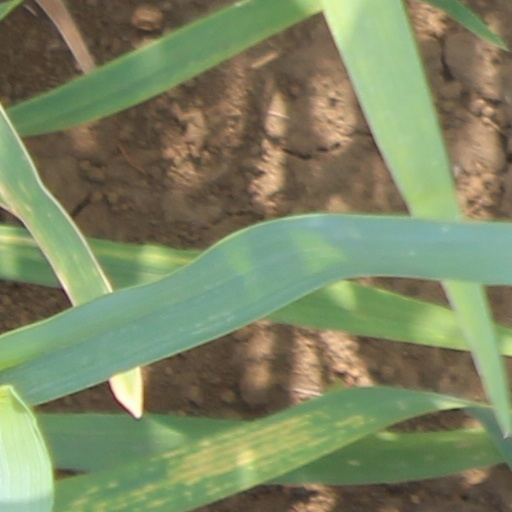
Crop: wheat